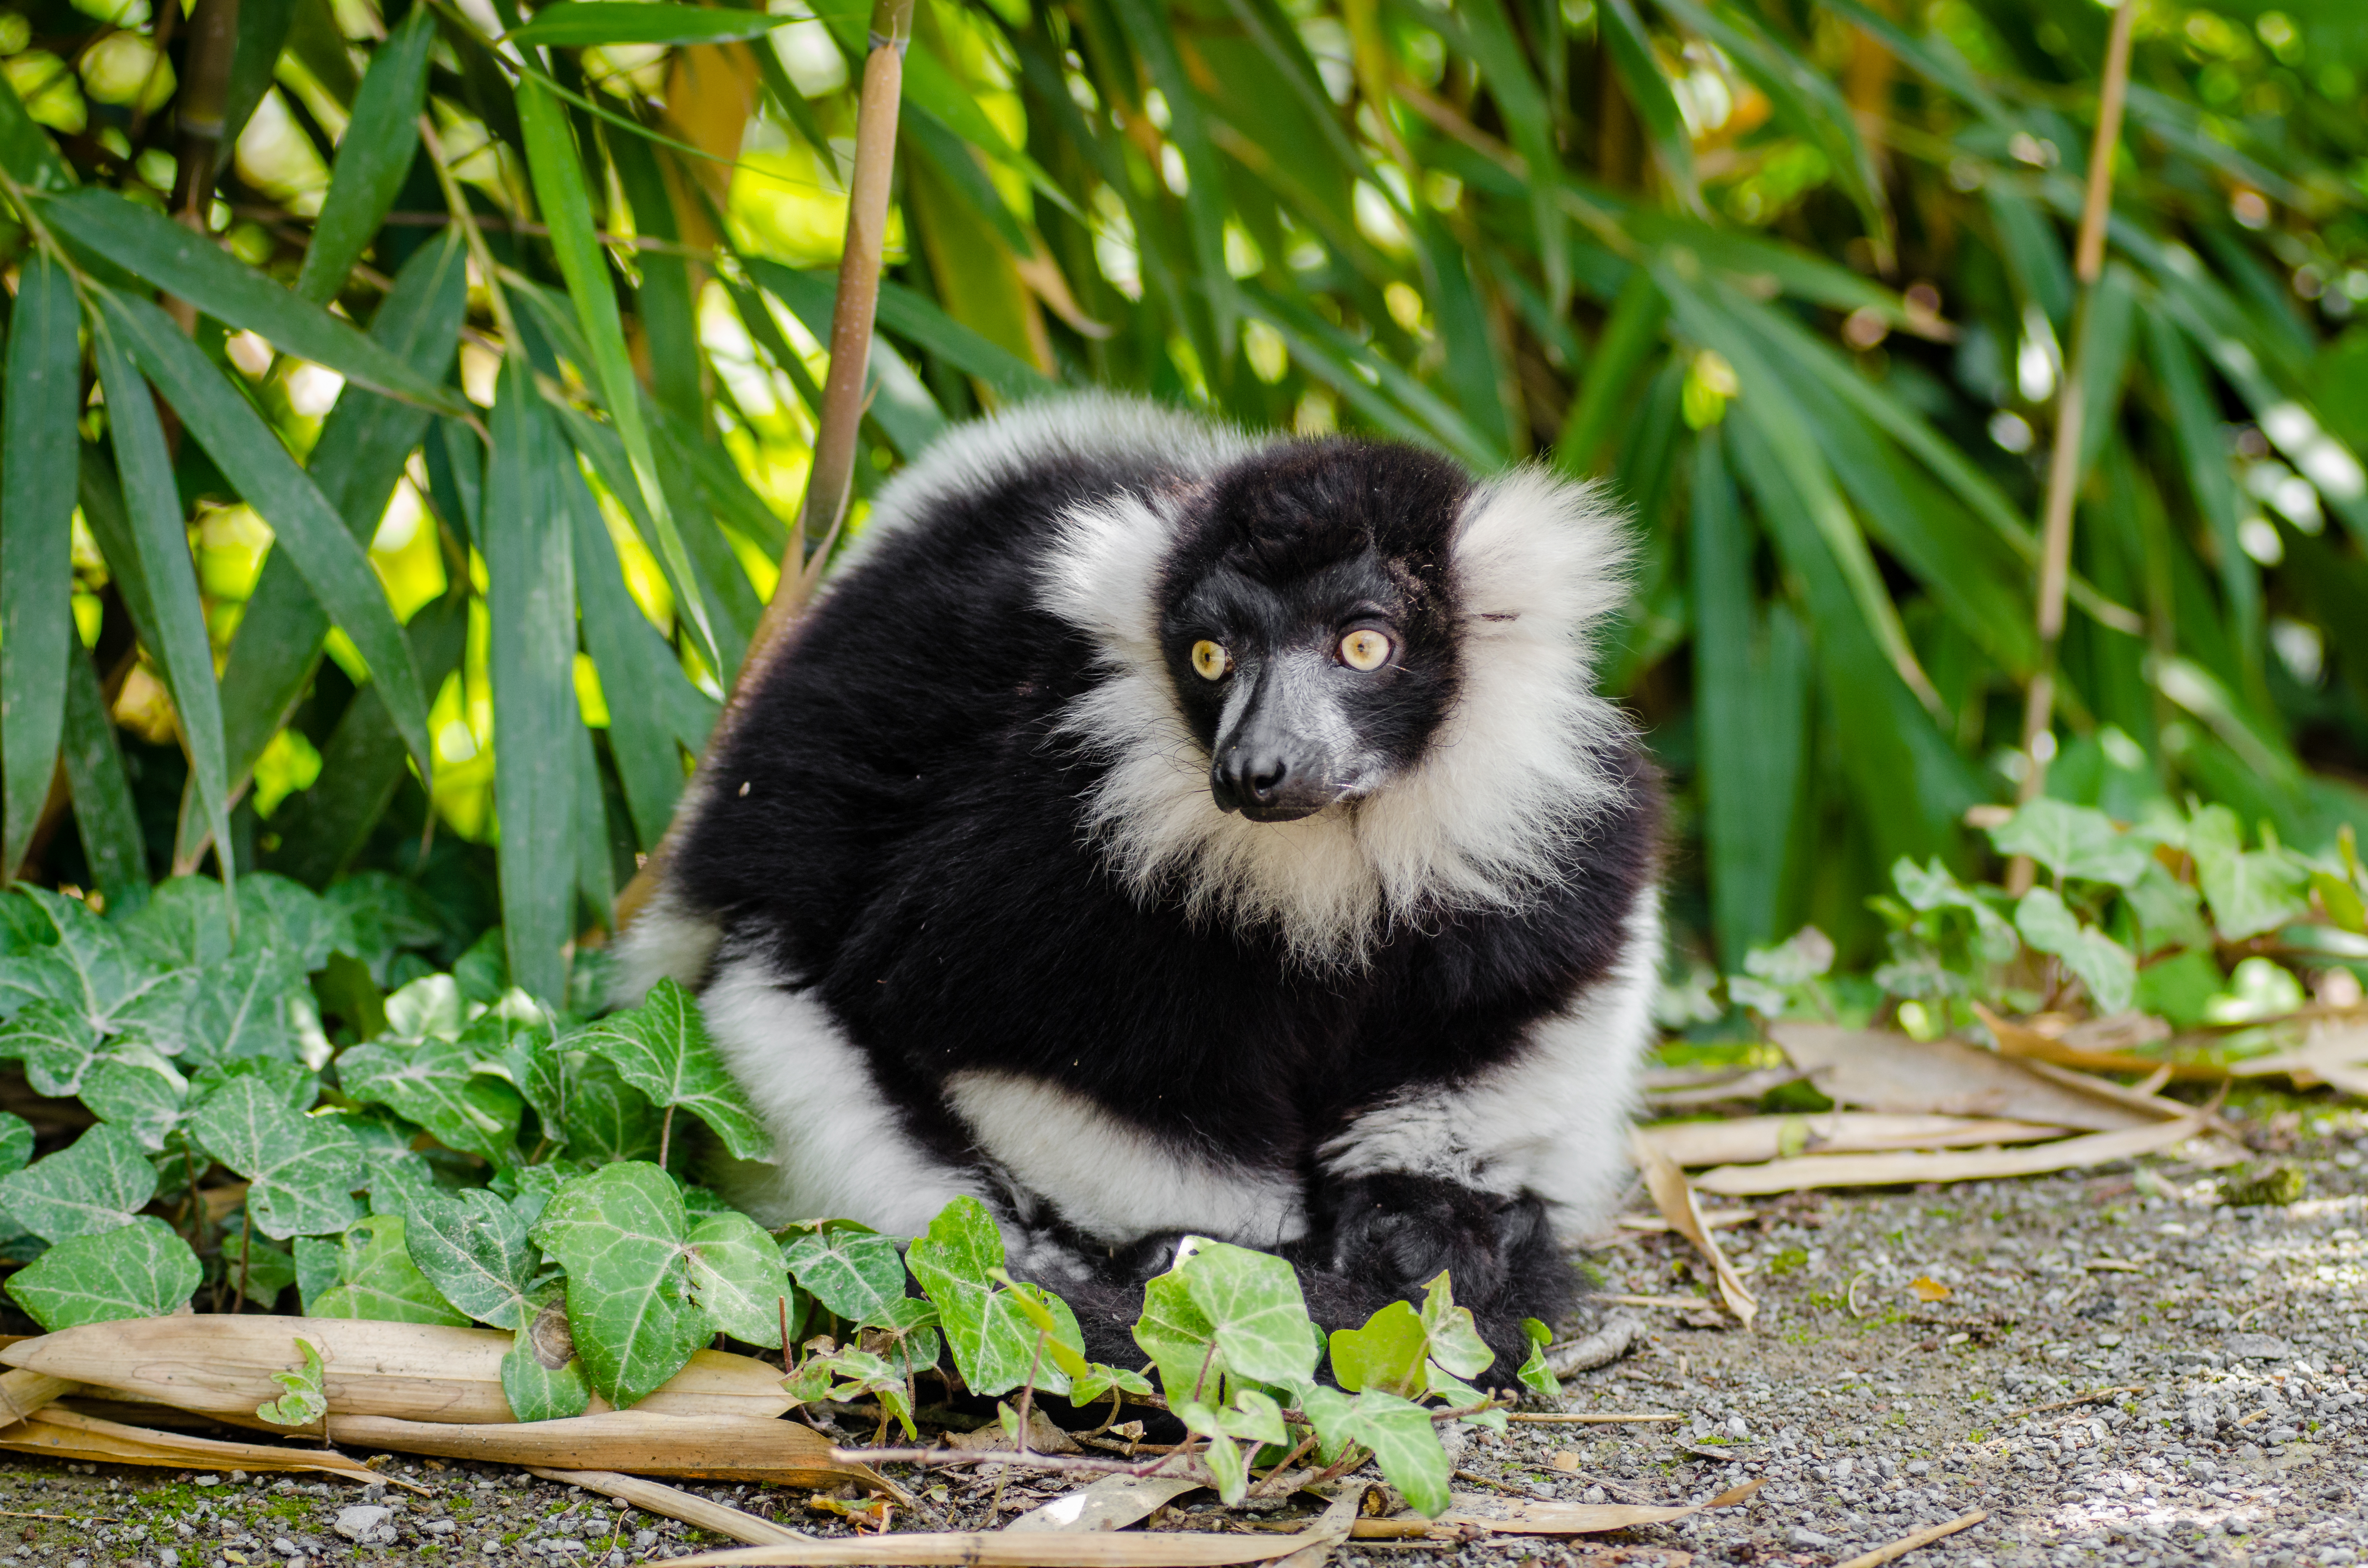
nature, animal, wildlife, zoo, mammal, fauna, primate, madagascar, vertebrate, lemur, macaque, new world monkey